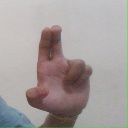
अक्षर: आ